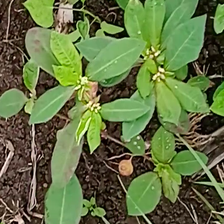
Weed species: Moti_dudhi(Euphorbia_geneculata_L)